Metrication

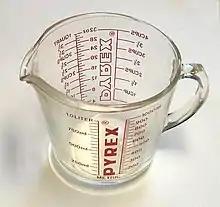
A measuring cup, manufactured and sold in the United States (circa 1980), features graduations in both metric and US customary systems. Held in the right hand, a person would have the metric graduations in front, facing them; but they might hold it in their left hand, and read from the customary graduations.

Over time, the metric system has influenced the United States through international trade and standardisation. The use of the metric system was made legal as a system of measurement in 1866 and the United States was a founding member of the International Bureau of Weights and Measures in 1875. The system was officially adopted by the federal government in 1975 for use in the military and government agencies, and as preferred system for trade and commerce. Attempts in the 1990s to make it mandatory for federal and state road signage to use metric units failed and it remains voluntary.